Bruay-la-Buissière

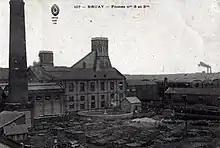
A pit head of the Compagnie des mines de Bruay

The population data given in the table and graph below for 1982 and earlier refer to the former commune of Bruay-en-Artois.